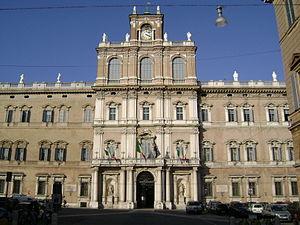
Modène est une ville italienne, chef-lieu de la province du même nom située en Émilie-Romagne. Avec ses 180 000 habitants, Modène est la 21ᵉ ville d’Italie pour ce qui est de la population.
Le Palazzo Ducale est un palais italien du XVIIᵉ siècle de style baroque, situé à Modène en Émilie-Romagne. Il était la résidence des ducs de Modène de la Maison d'Este entre 1452 et 1859. Il héberge à ce jour l'Académie militaire de Modène, un musée militaire, et une librairie.